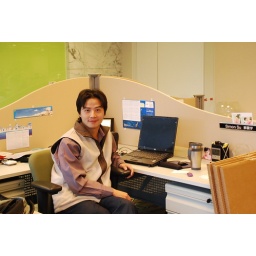
My desk in 3M Taipei office